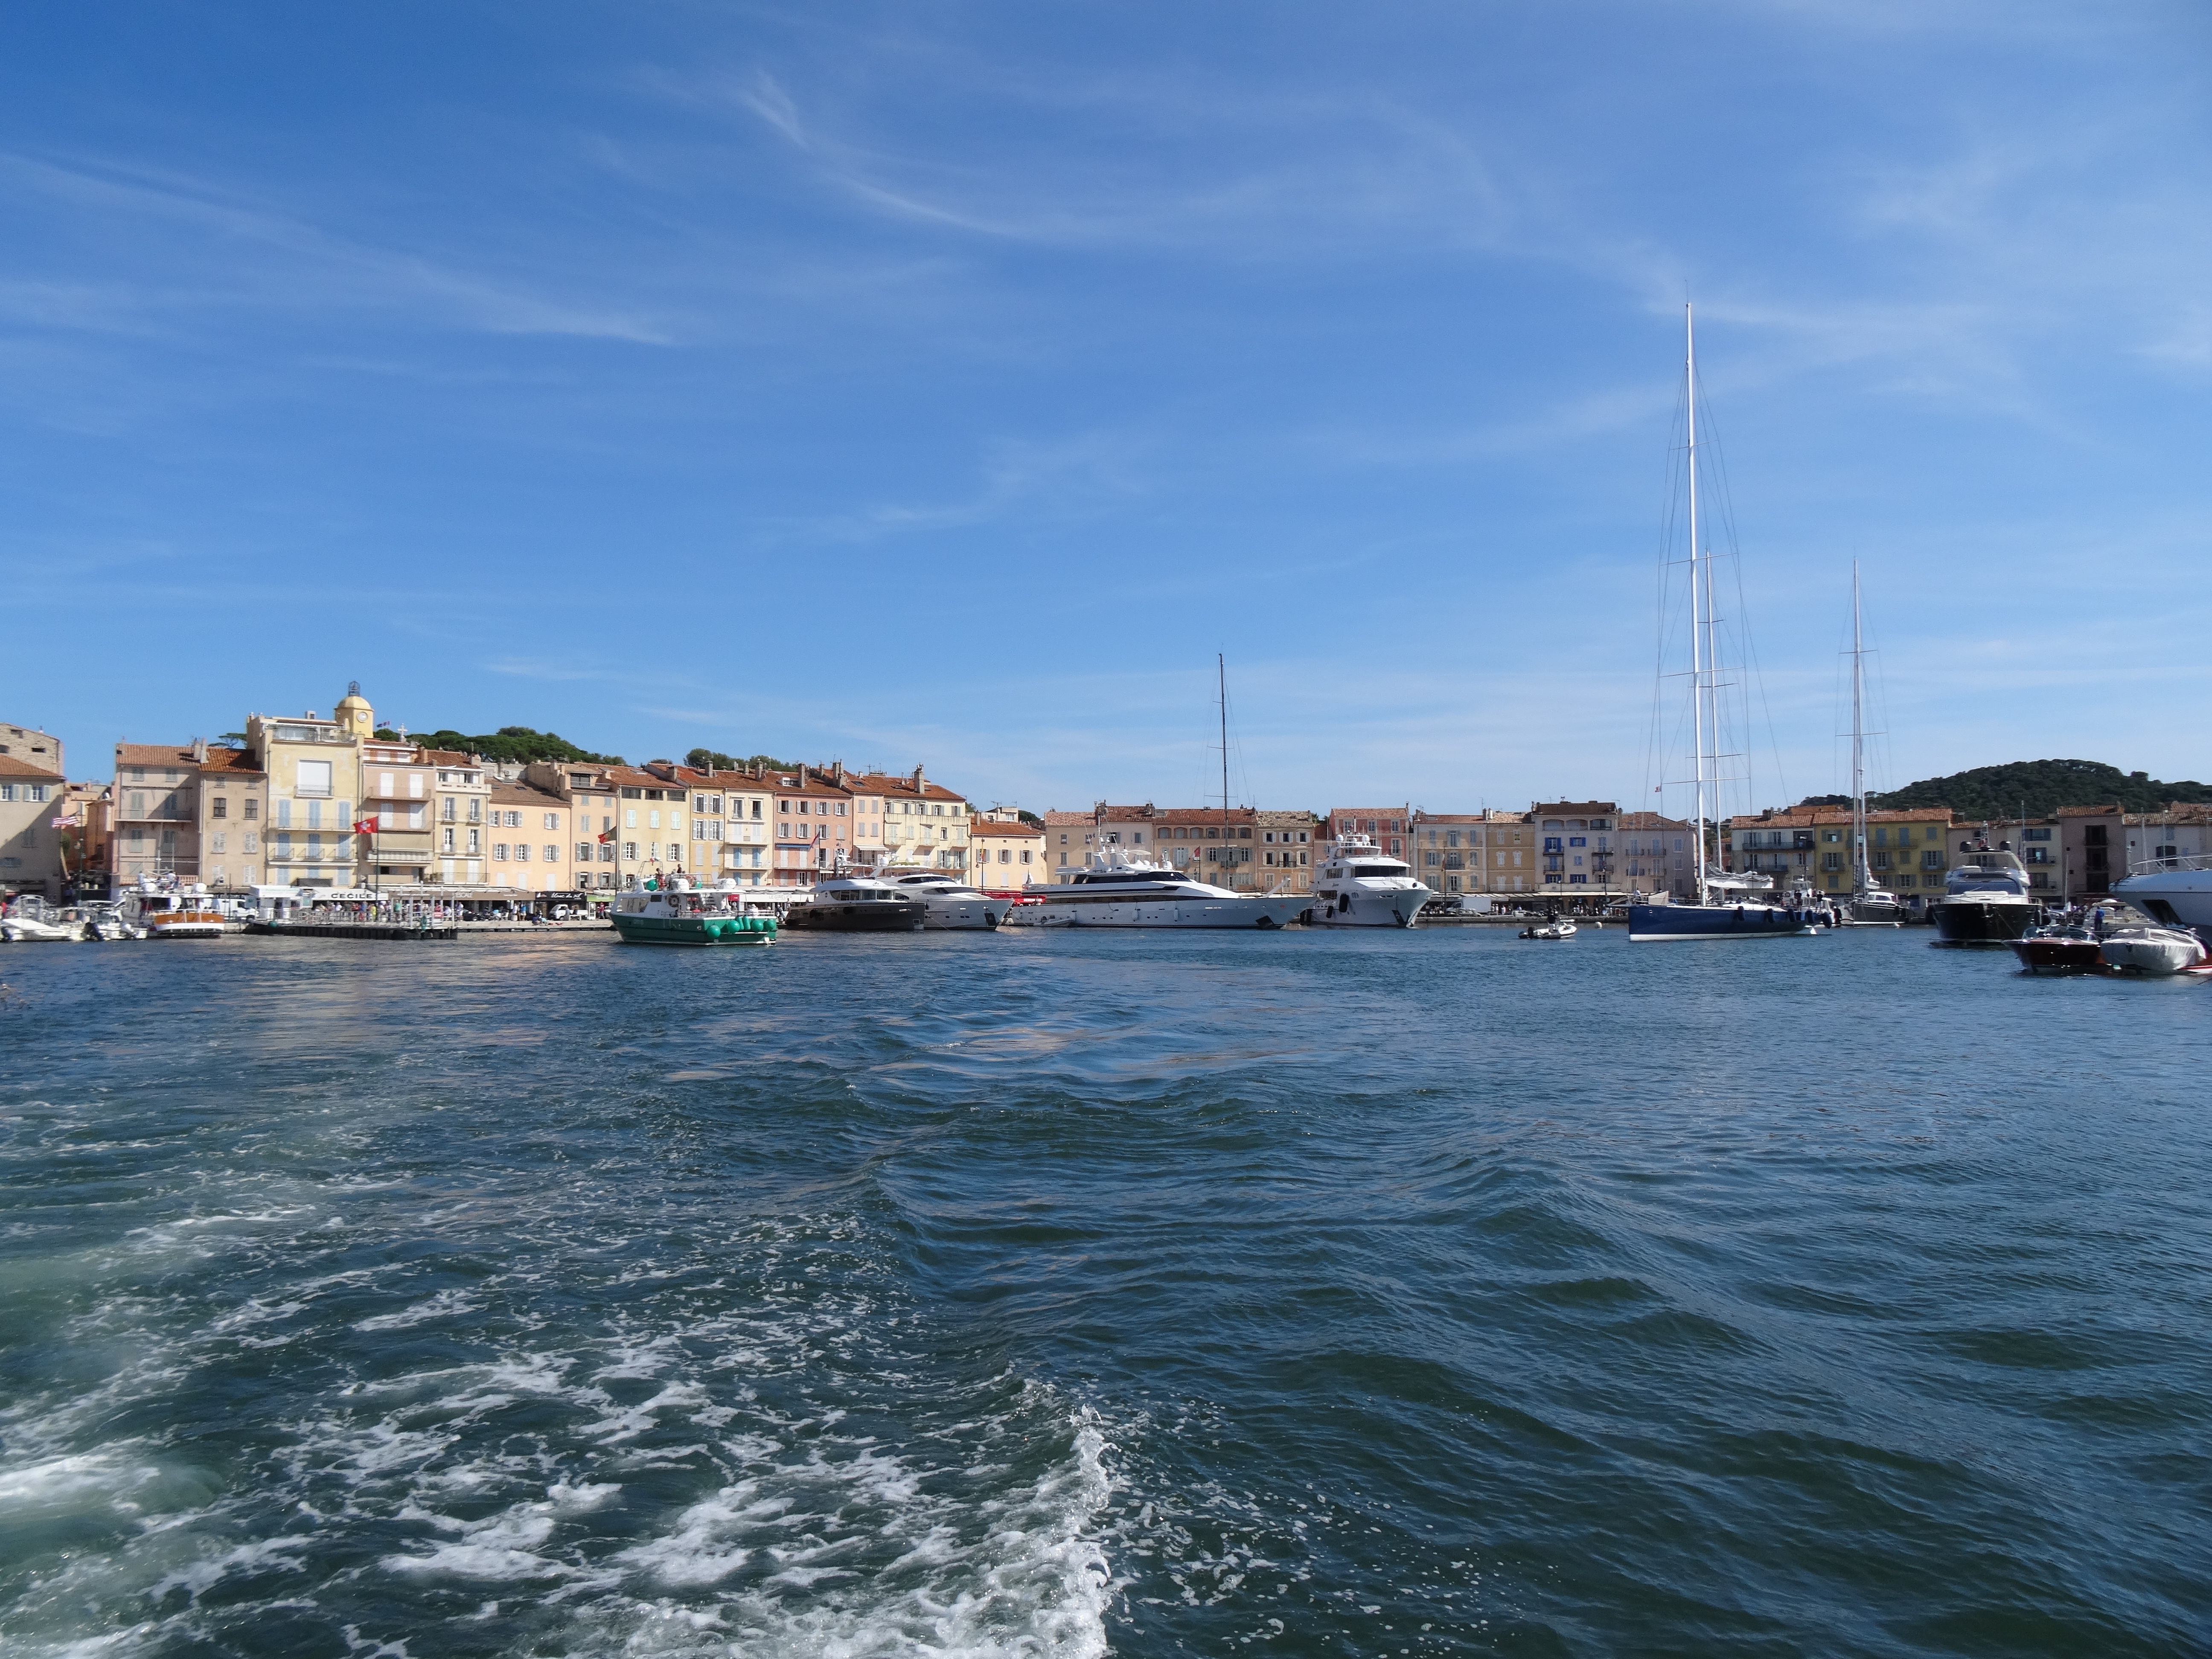
landscape, sea, coast, ocean, dock, boat, summer, vacation, travel, france, europe, vehicle, sailing, bay, harbor, harbour, marina, port, french, luxury, provence, channel, yachts, cape, passenger ship, saint tropez